Douglas DC-2

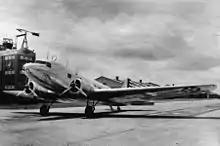
The C-32 at Langley Field, 1937

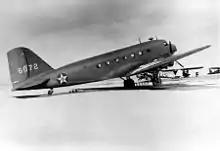
Douglas C-33

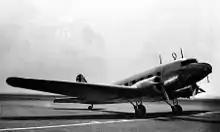
Douglas YC-34

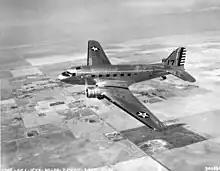
Douglas C-39 transport, a militarized DC-2

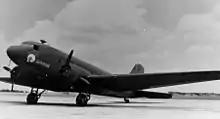
Douglas C-42

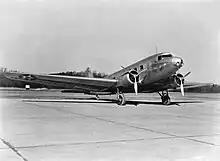
Douglas R2D-1 at Langley

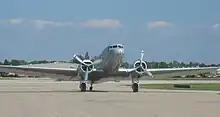
DC-2 - c/n 1368

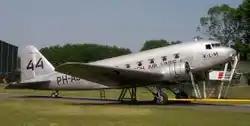
DC-2 - c/n 1404

Several DC-2s have survived and been preserved in the 21st century in the following museums in the following places: